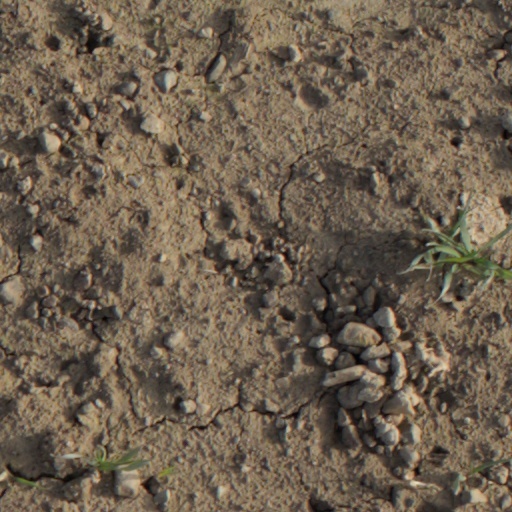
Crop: wheat